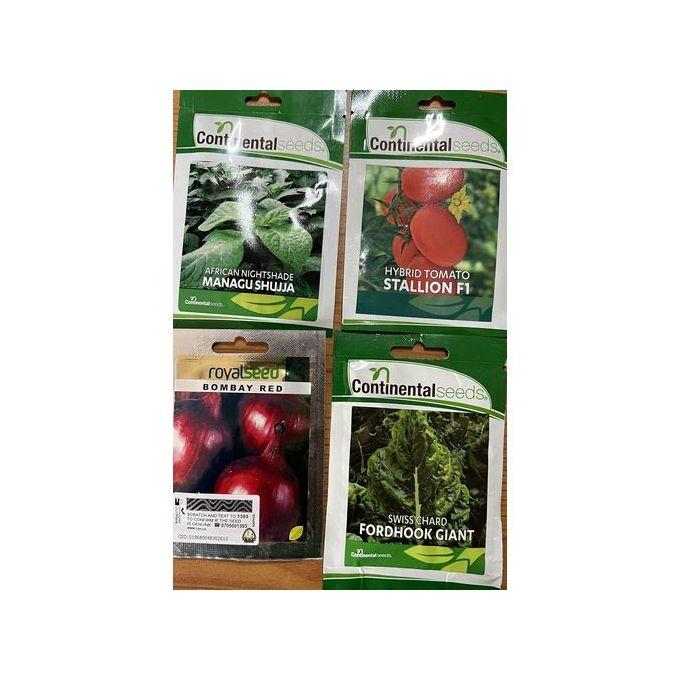
Mandhari pana iliyo tambarare, yenye uoto wa asili nyasi fupi, muinuko, anga lenye rangi ya bluu lisilouwa  na mawingu, hali ya hewa yakupendeza.